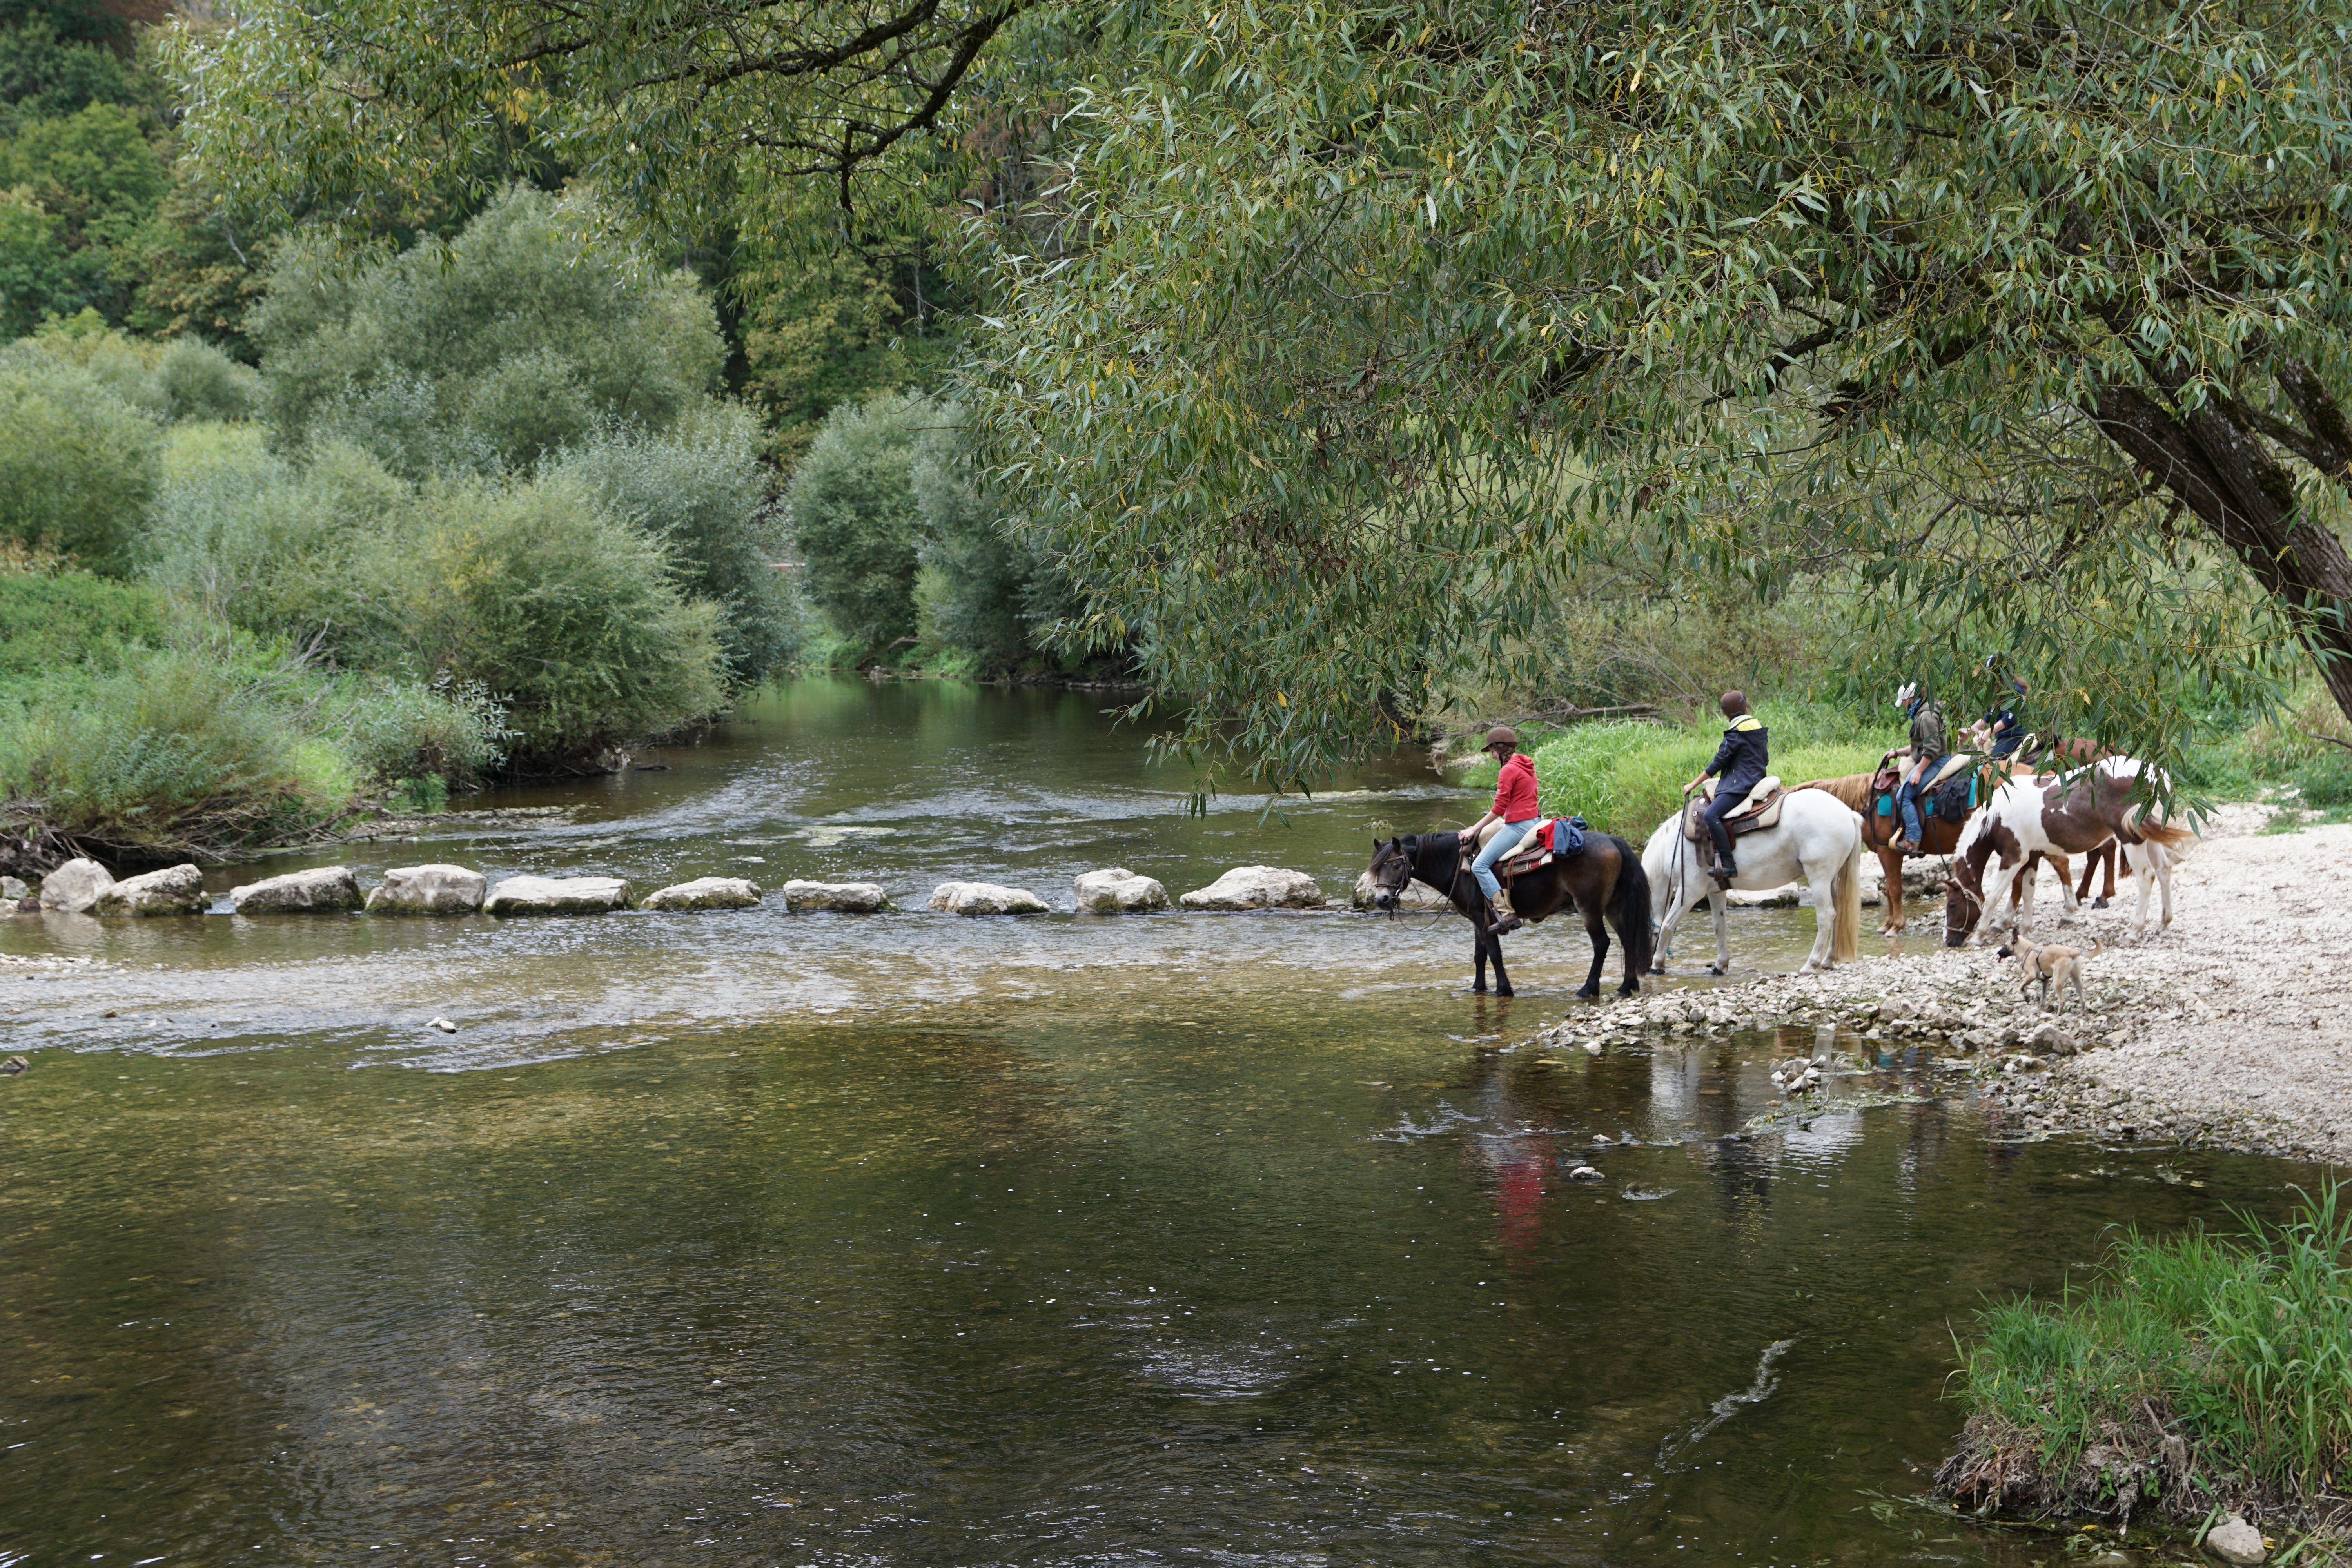
landscape, tree, water, nature, forest, wilderness, girl, woman, sport, animal, river, recreation, stream, green, vehicle, holiday, rapid, ride, blue, cross, waterway, horses, stones, danube, relaxation, germany, benefit from, danube valley, fridingen, beuron, donauwelle, outdoor recreation, recreational fishing